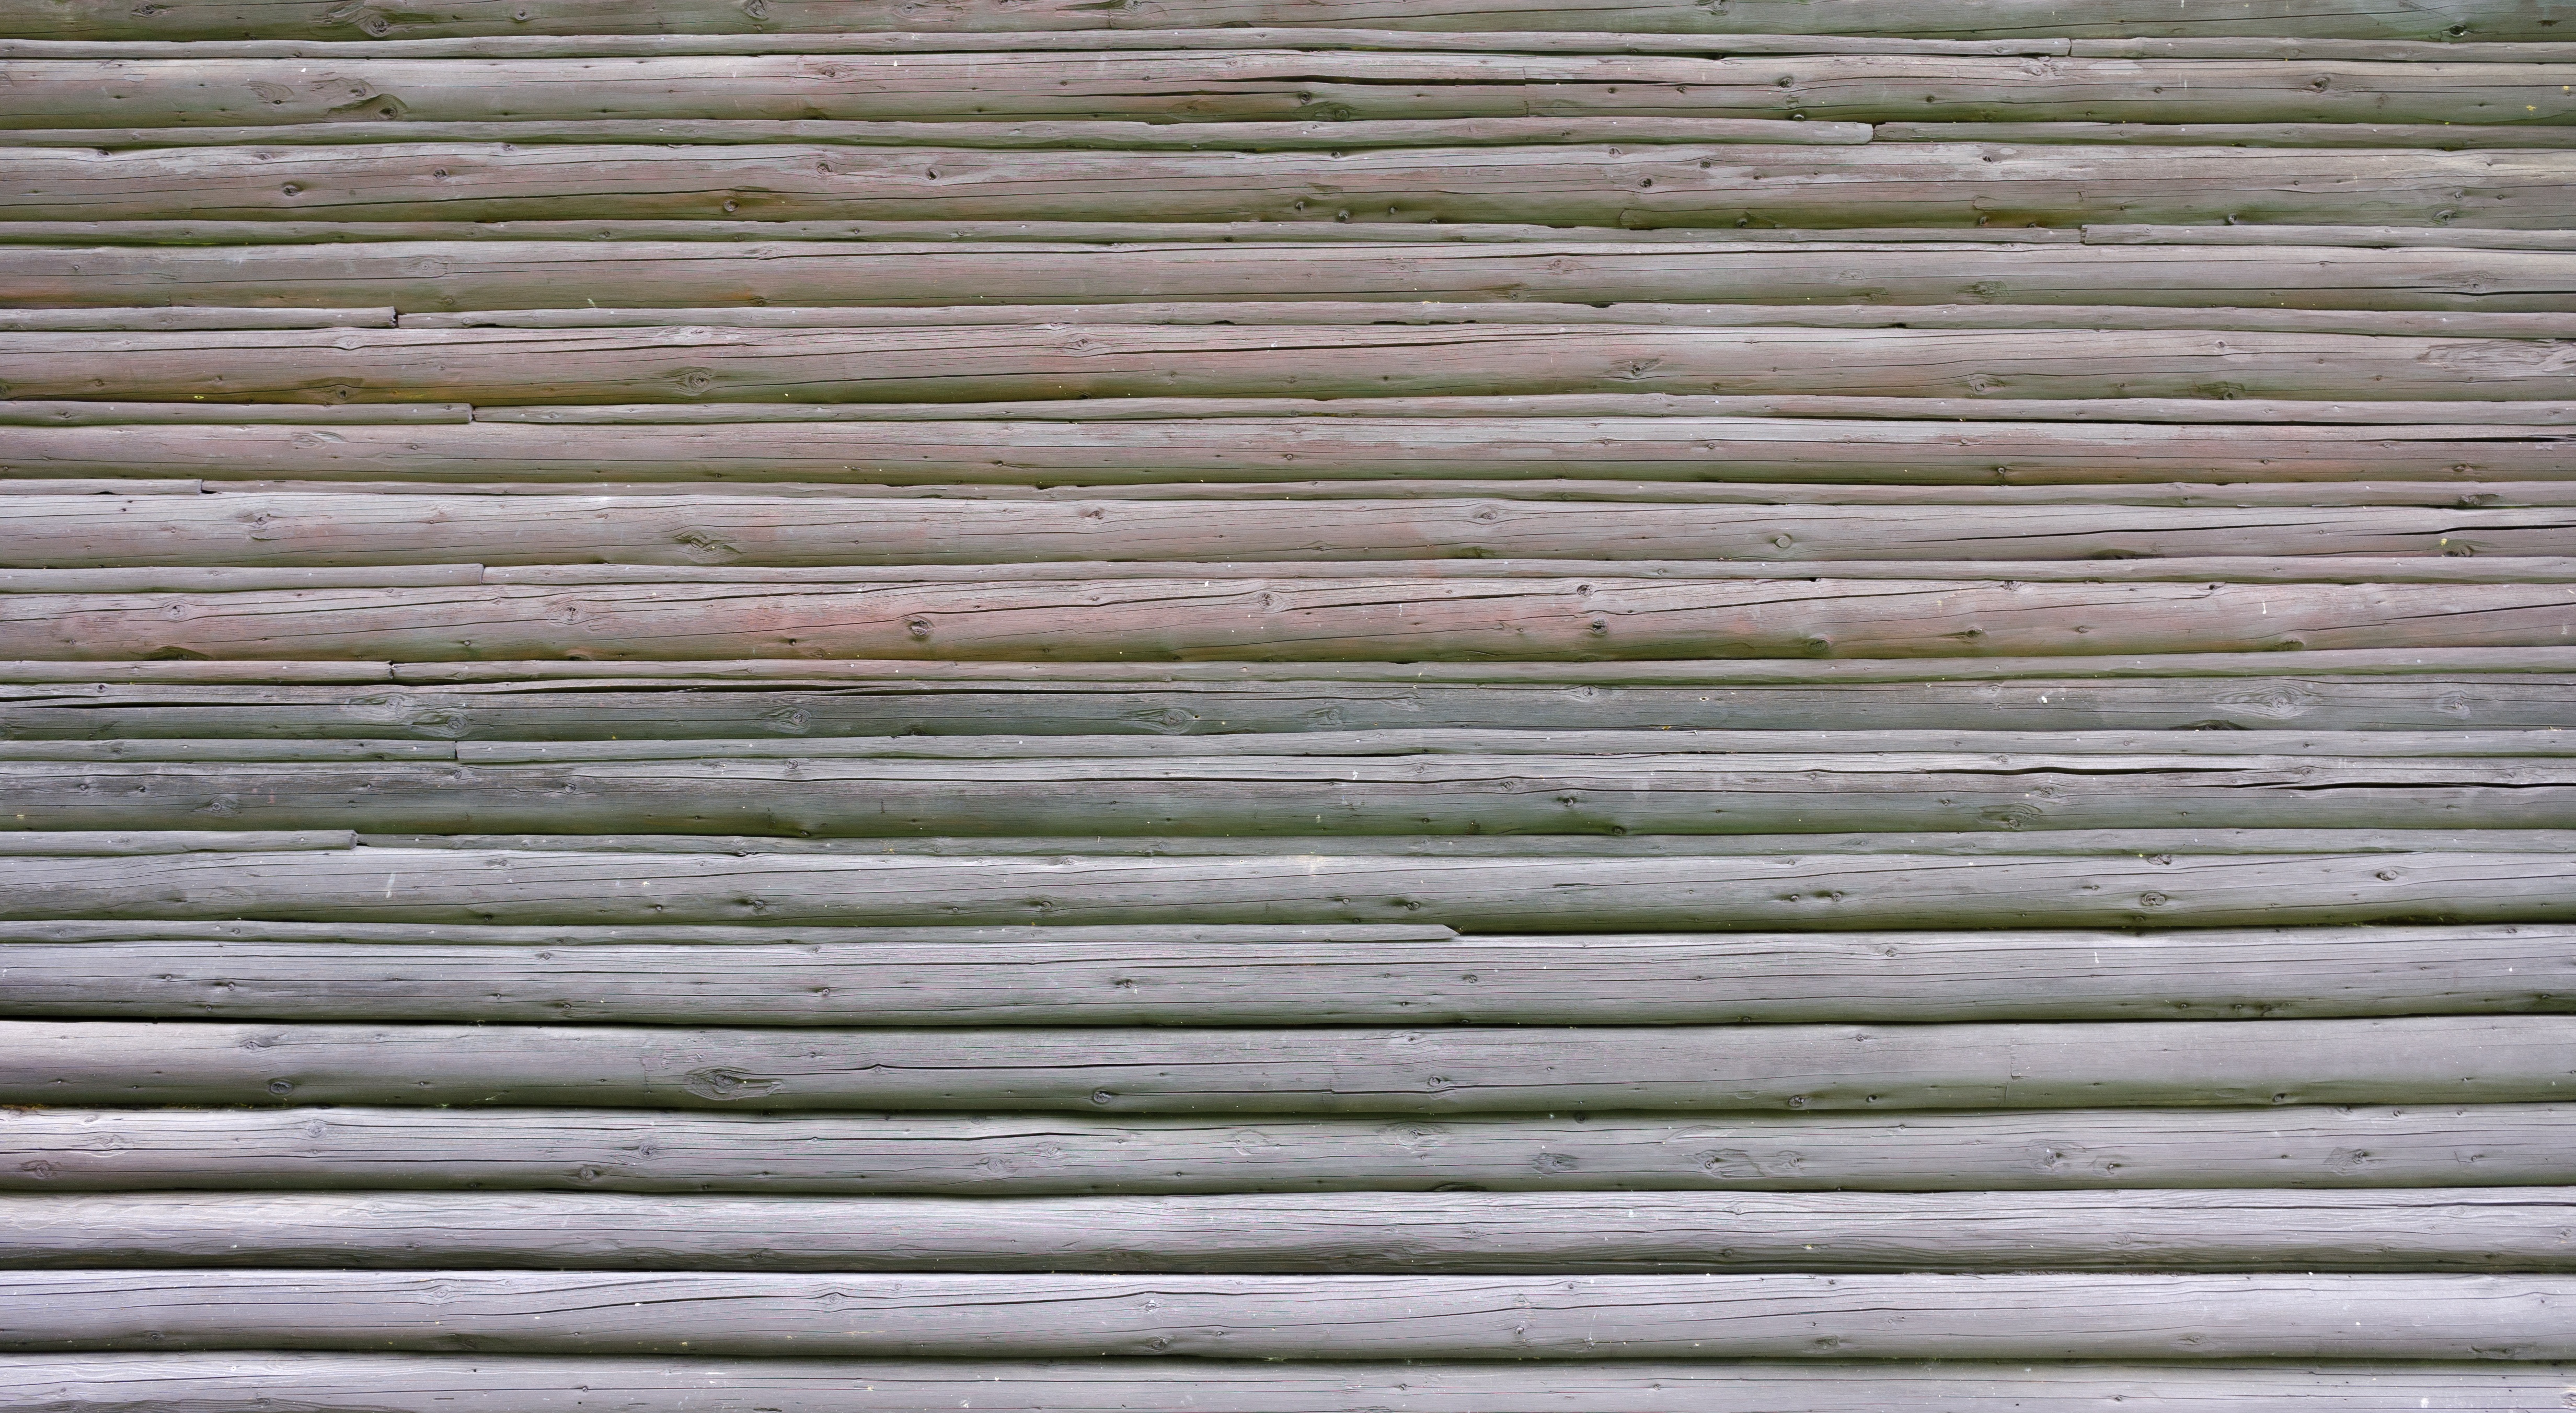
wood, texture, floor, wall, pattern, line, material, surface, wooden, timber, flooring, plywood